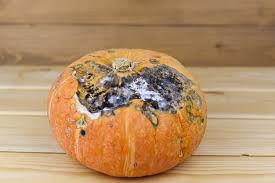
Waste category: biological